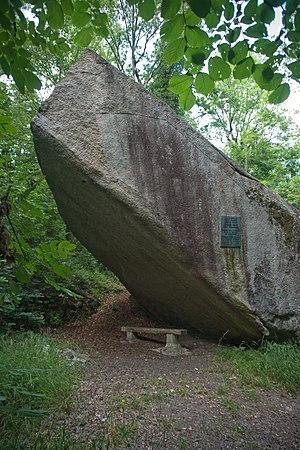
Pierrabot, bloc erratique au dessus de Neuchâtel
La Pierrabot ou Pierre-à-Bot est un bloc erratique situé dans l'arc jurassien en Suisse, dans le canton de Neuchâtel. Il est localisé en forêt sur le territoire de la commune de Neuchâtel, au nord-ouest de la ville, au lieu-dit Pierre-à-Bot-Dessus, à 708 m d'altitude.
Cet article recense les blocs erratiques de Suisse.
La société Amici Naturae est une société suisse d'étudiants à Neuchâtel fondée en 1893 à l'instigation de Pierre Bovet et Albert Loosli, et dissoute en 2017.